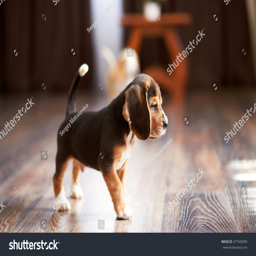
puppy playing at home on a hardwood floor .